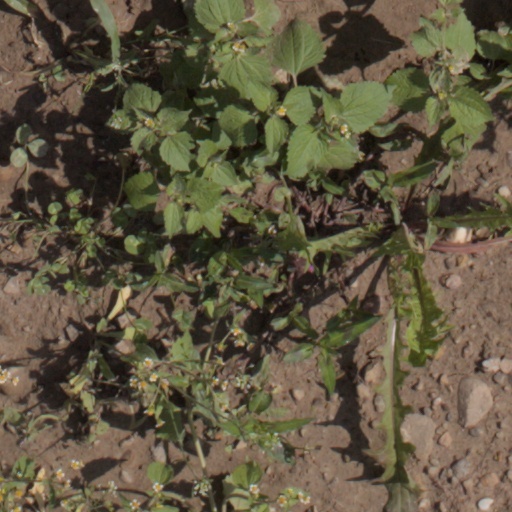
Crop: wheat